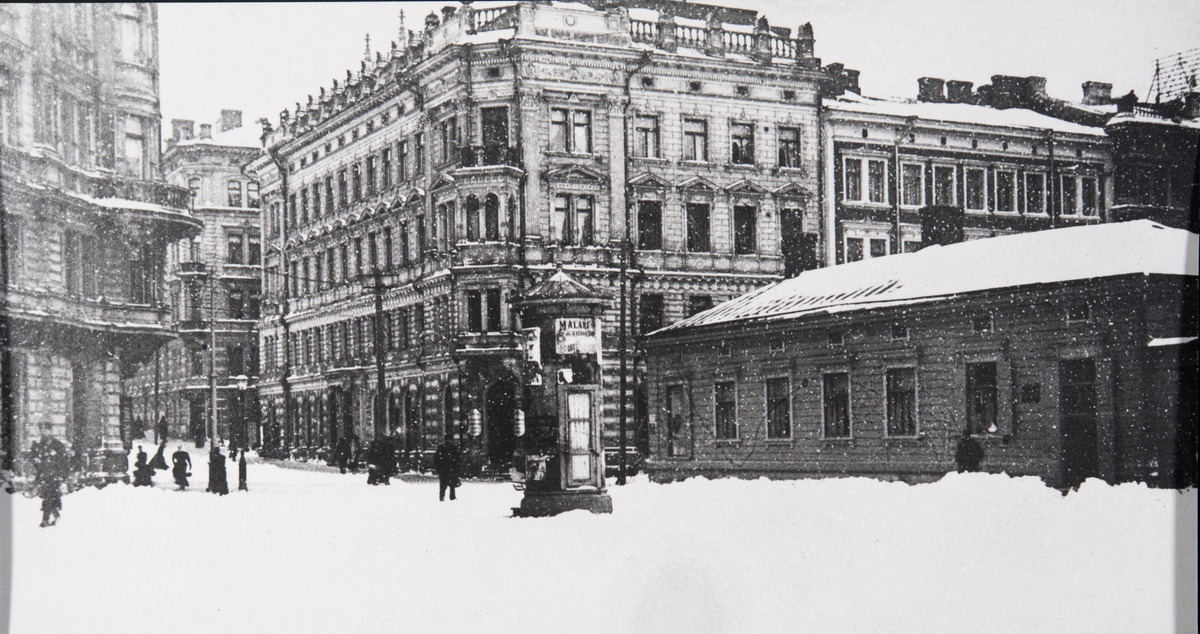
Yrjönkatu 4, 6
sisällön kuvaus: Yrjönkatu 4, 6. Yrjönkatu 4. rakennuttaja A.R. ja Hilma Svanström v 1890. Rakennus myyty v 1919 rouva Enckellille. Purettu 1930-luvulla. mustavalkoinen
Kuvaaja: Svanström, Harald, valokuvaaja
Ajankohta: kuvausaika 1900 n.
Paikka: Suomi, Uusimaa, Helsinki, Punavuori Helsinki, Yrjönkatu 4, 6
Aiheet: rakennukset, kivirakennukset, arkkitehtuuri, uusrenessanssi, Punavuori